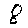
Label: 8